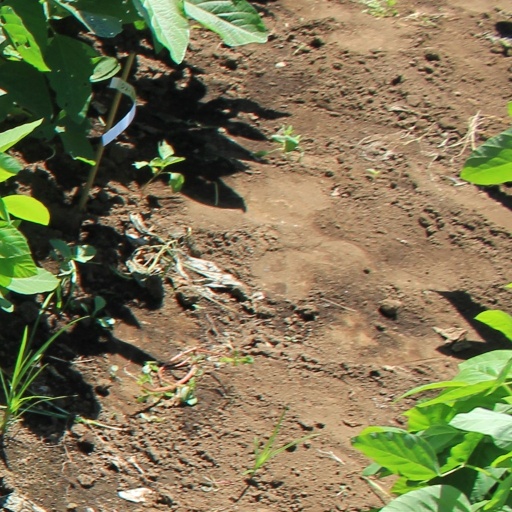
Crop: soybean